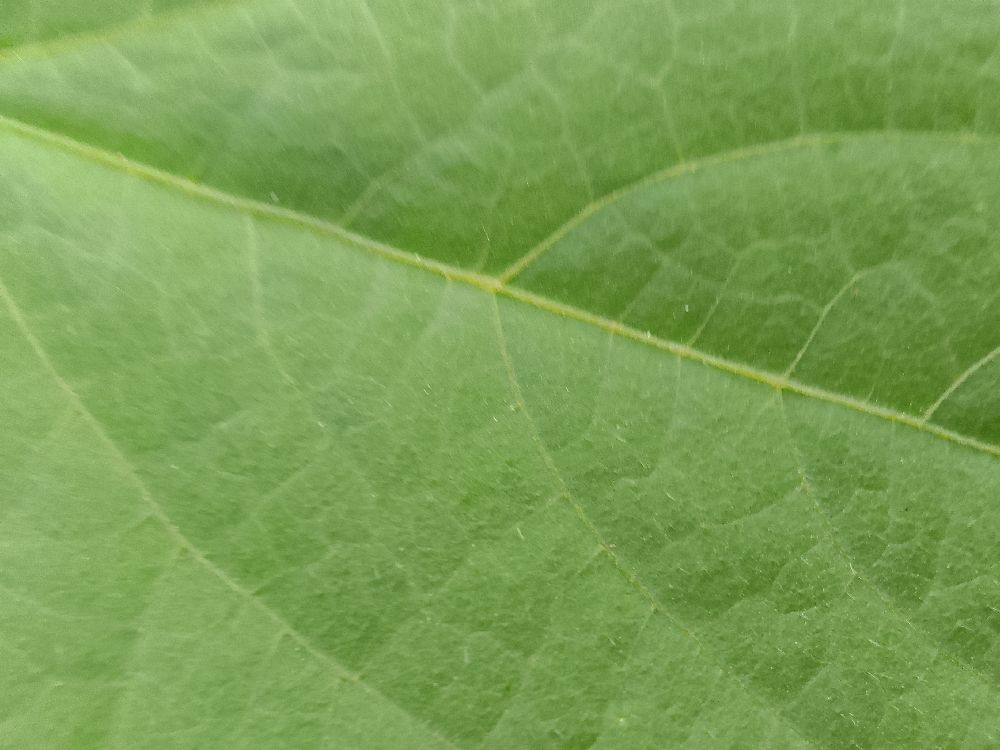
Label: healthy